American literature

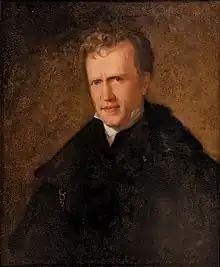
John Neal

Both "The Coquette" and "Charlotte Temple" are novels that treat the right of women to live as equals as the new democratic experiment. These novels are of the sentimental genre, characterized by overindulgence in emotion, an invitation to listen to the voice of reason against misleading passions, as well as an optimistic overemphasis on the essential goodness of humanity. Sentimentalism is often thought to be a reaction against the Calvinistic belief in the depravity of human nature.